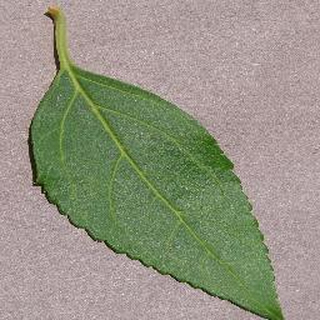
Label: healthy_cherry